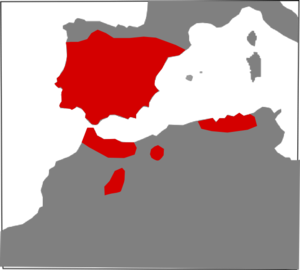
Latastes hugorm
Udbredelse
Latastes hugorm er en giftig hugormeart fra familien Viperidae, som er endemisk til det sydvestlige Europa og nordvestlige Afrika. To underarter er i dag anerkendt.